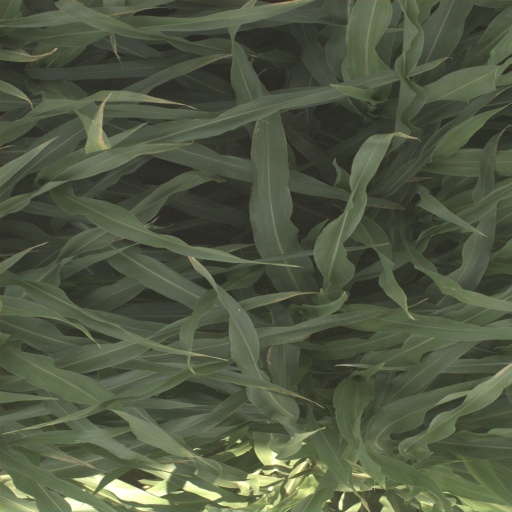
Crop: sorghum